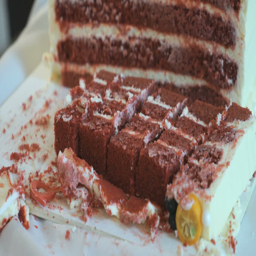
profession cuts the wedding cake into pieces using the knife .